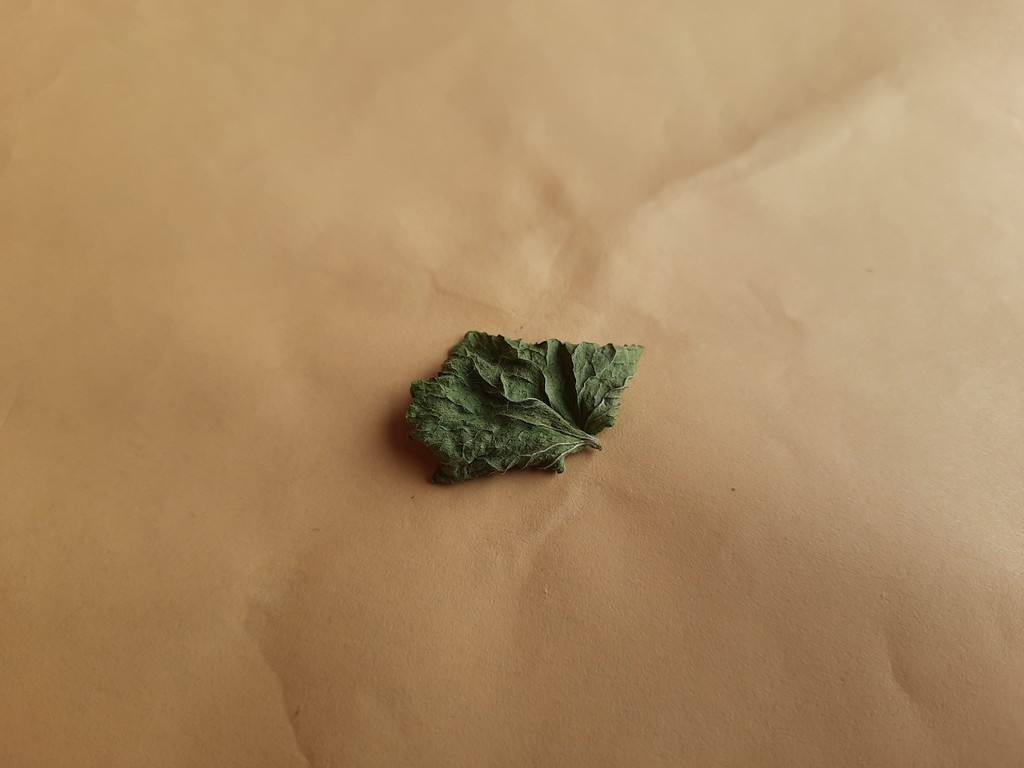
Label: Dried